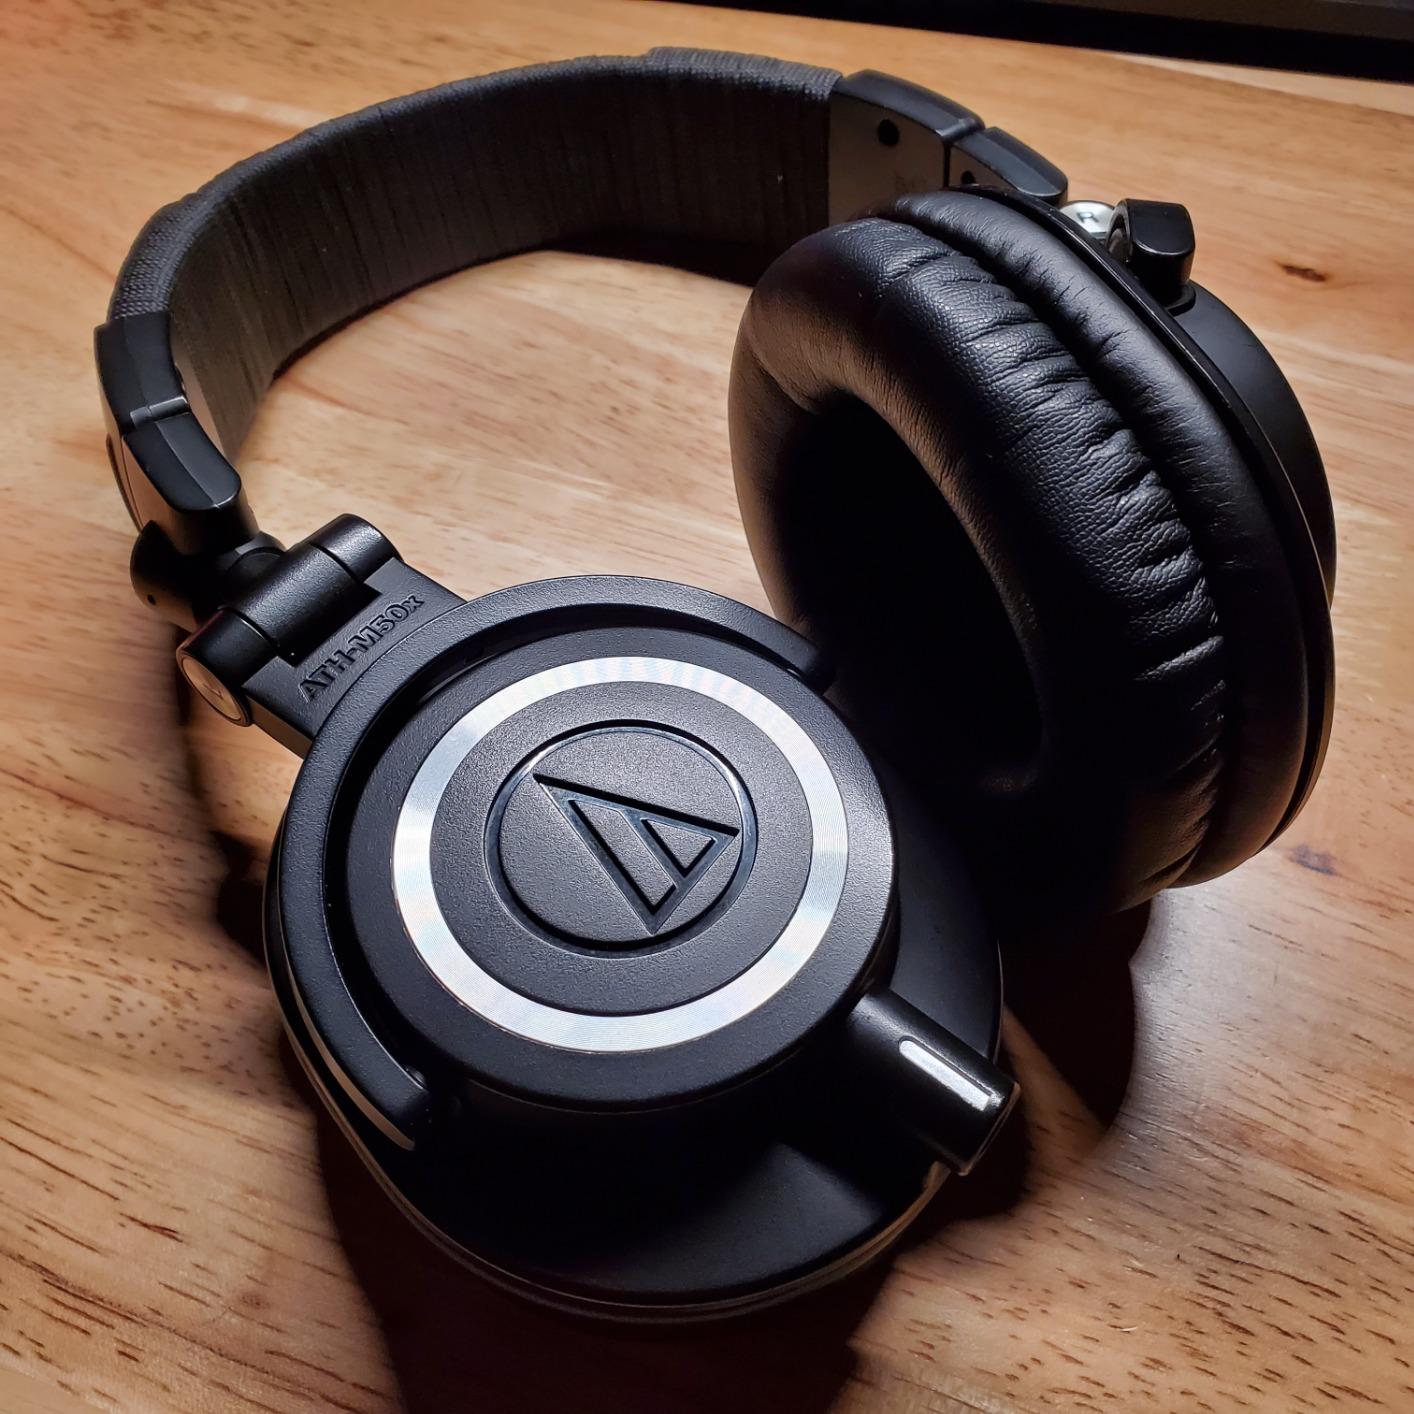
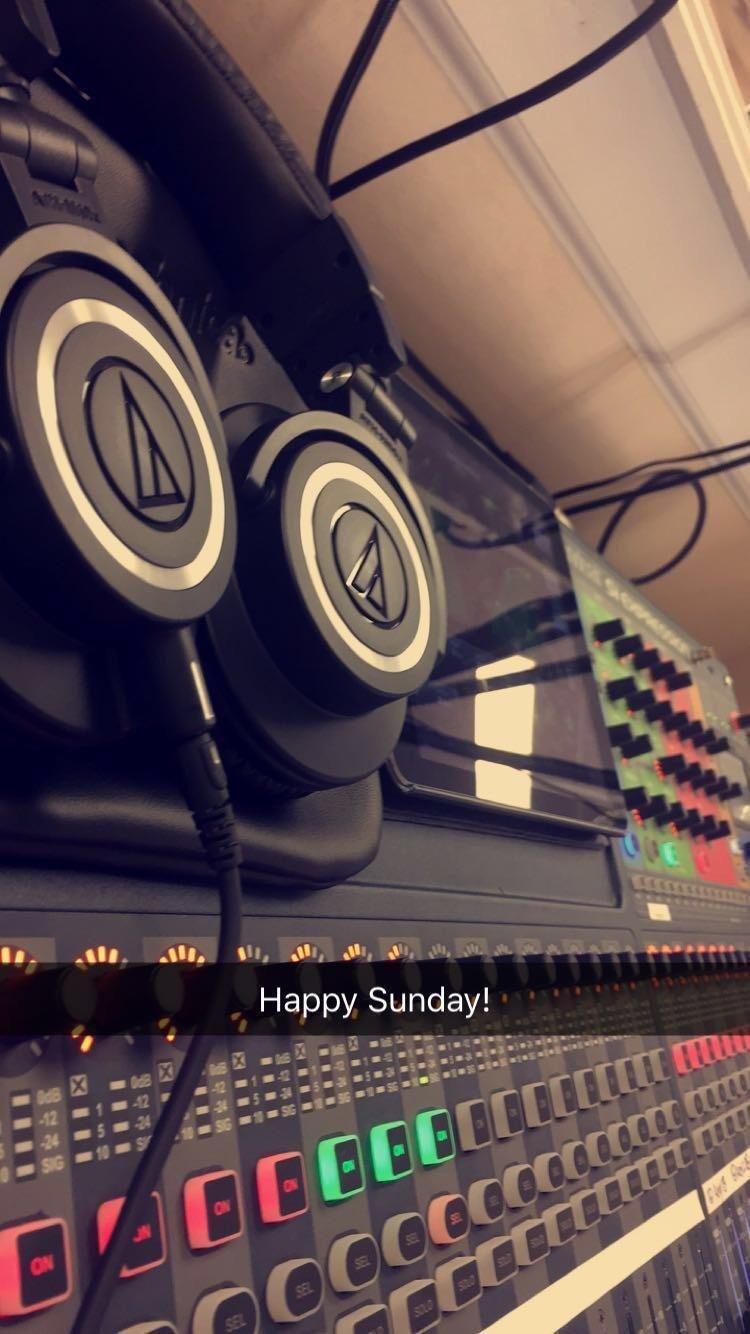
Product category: headphones
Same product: no